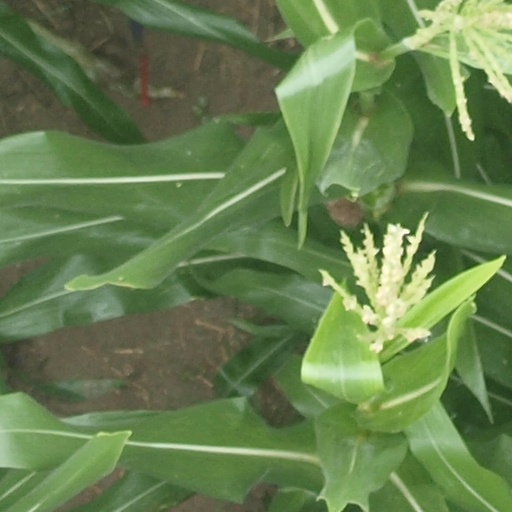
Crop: maize; corn